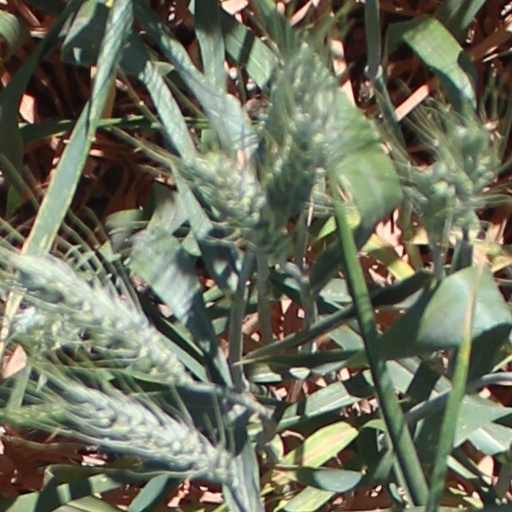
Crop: wheat